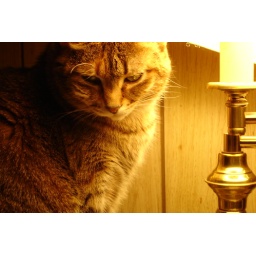
Squeaky is in love with the desk lamp